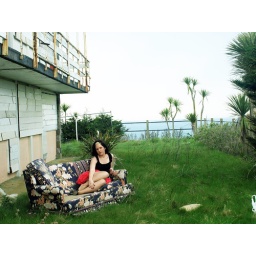
Location: Pontins abandoned hotel - JerseyModel: BethanyPoor girl i wouldnt want to know whats crawling in that sofa